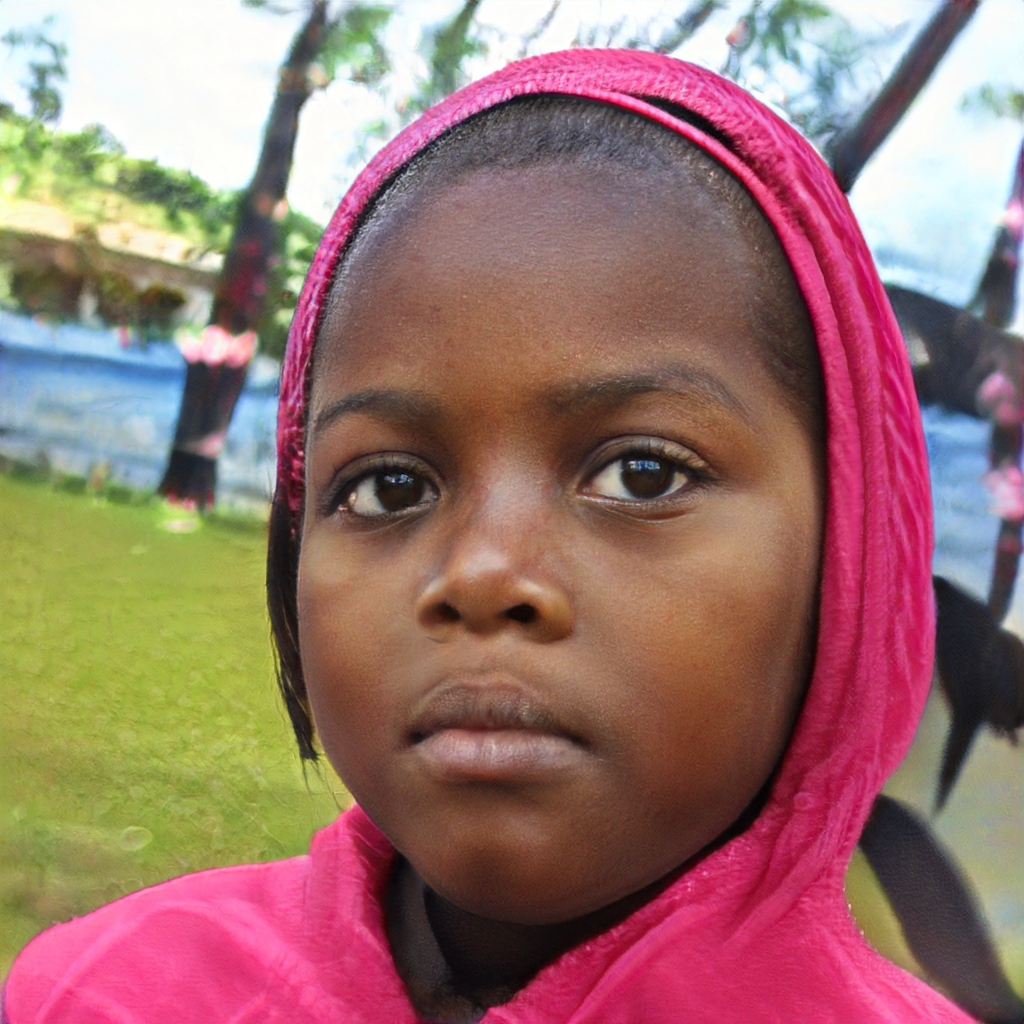
Gender: Female